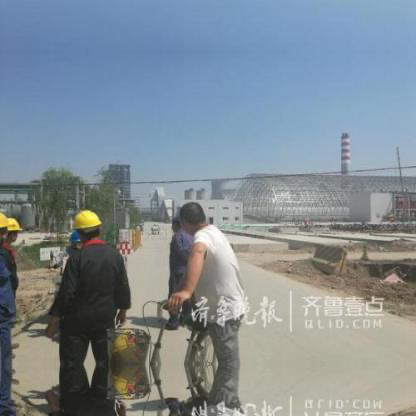
Objects in the image:
label: helmet
label: helmet
label: head